Protozoan infection

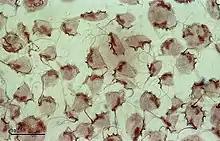
Image of a cultured "Tritrichomonas foetus"

"Trichomonas foetus" is a parasite that resides in the urogenital tract of cattle and causes bovine trichomoniasis. Trichomoniasis is a sexually transmitted disease that causes infertility in heifers. Most infertility is caused by sudden embryonic death. Various imidazoles have been used to treat infected bulls, but none are safe and effective. Ipronidazole is probably most effective but it frequently causes sterile abscesses at injection sites.